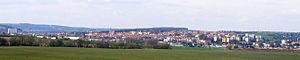
Uherský Brod est une ville du district d'Uherské Hradiště, dans la région de Zlín, en Tchéquie. Sa population s'élevait à 16 522 habitants en 2018.